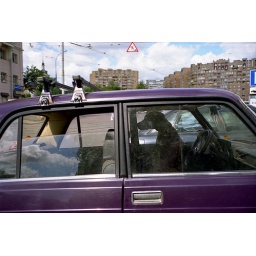
dog sitting in a lada car